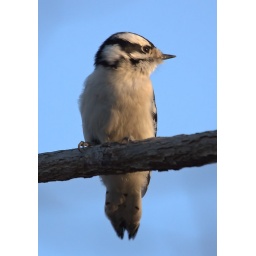
This female finally posed a little for me tonight. I have seen a male around hope to catch him soon.